Milos Raonic

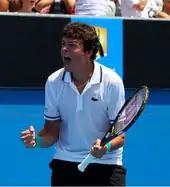
Raonic with his mouth open looks to the left, presumably to the crowd, and holds his racquet in his left hand.

Despite losing in the fourth round to No. 7 David Ferrer, Raonic received rave reviews for his Australian Open performance. Patrick McEnroe said "Raonic [is] the real deal". BBC Sport referred to Raonic as part of "a new generation". Martina Navratilova referred to Raonic as "a new star" saying that "the sky is the limit". "The Sydney Morning Herald" referred to Raonic as a "future superstar".